Naucalpan

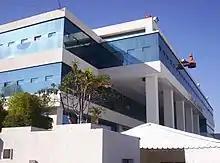
Municipal palace

Several major roadways pass through the city and municipality, which connect the Mexico City area to parts north and west, as well as other parts of the metropolitan area. The northern section of the Anillo Periférico passes through Ciudad Satélite. There have been plans to add a second level to this roadway, but local residents have been working against it. One of the concerns is that the new roadway will damage the nearby Torres de Satélite. The recently built Viaducto Bicentenario highway, linking Mexico City with western Mexico State passes through Naucalpan and was the first section to begin operations. This section connects the Lomas Verdes section with Cuatro Caminos at the border of Mexico City. The construction of these roadways is projected to make changes in the urban landscape of the city, attracting projects such as office buildings and commercial centers. A number of projects are already in the works. The goal is to build areas here similar to Santa Fe and Interlomas. Naucalpan is strongly dependent on cars and other motorized transportation. Efforts have been made to promote bicycle use such as bike paths and free bicycle loans, but they have not been successful.